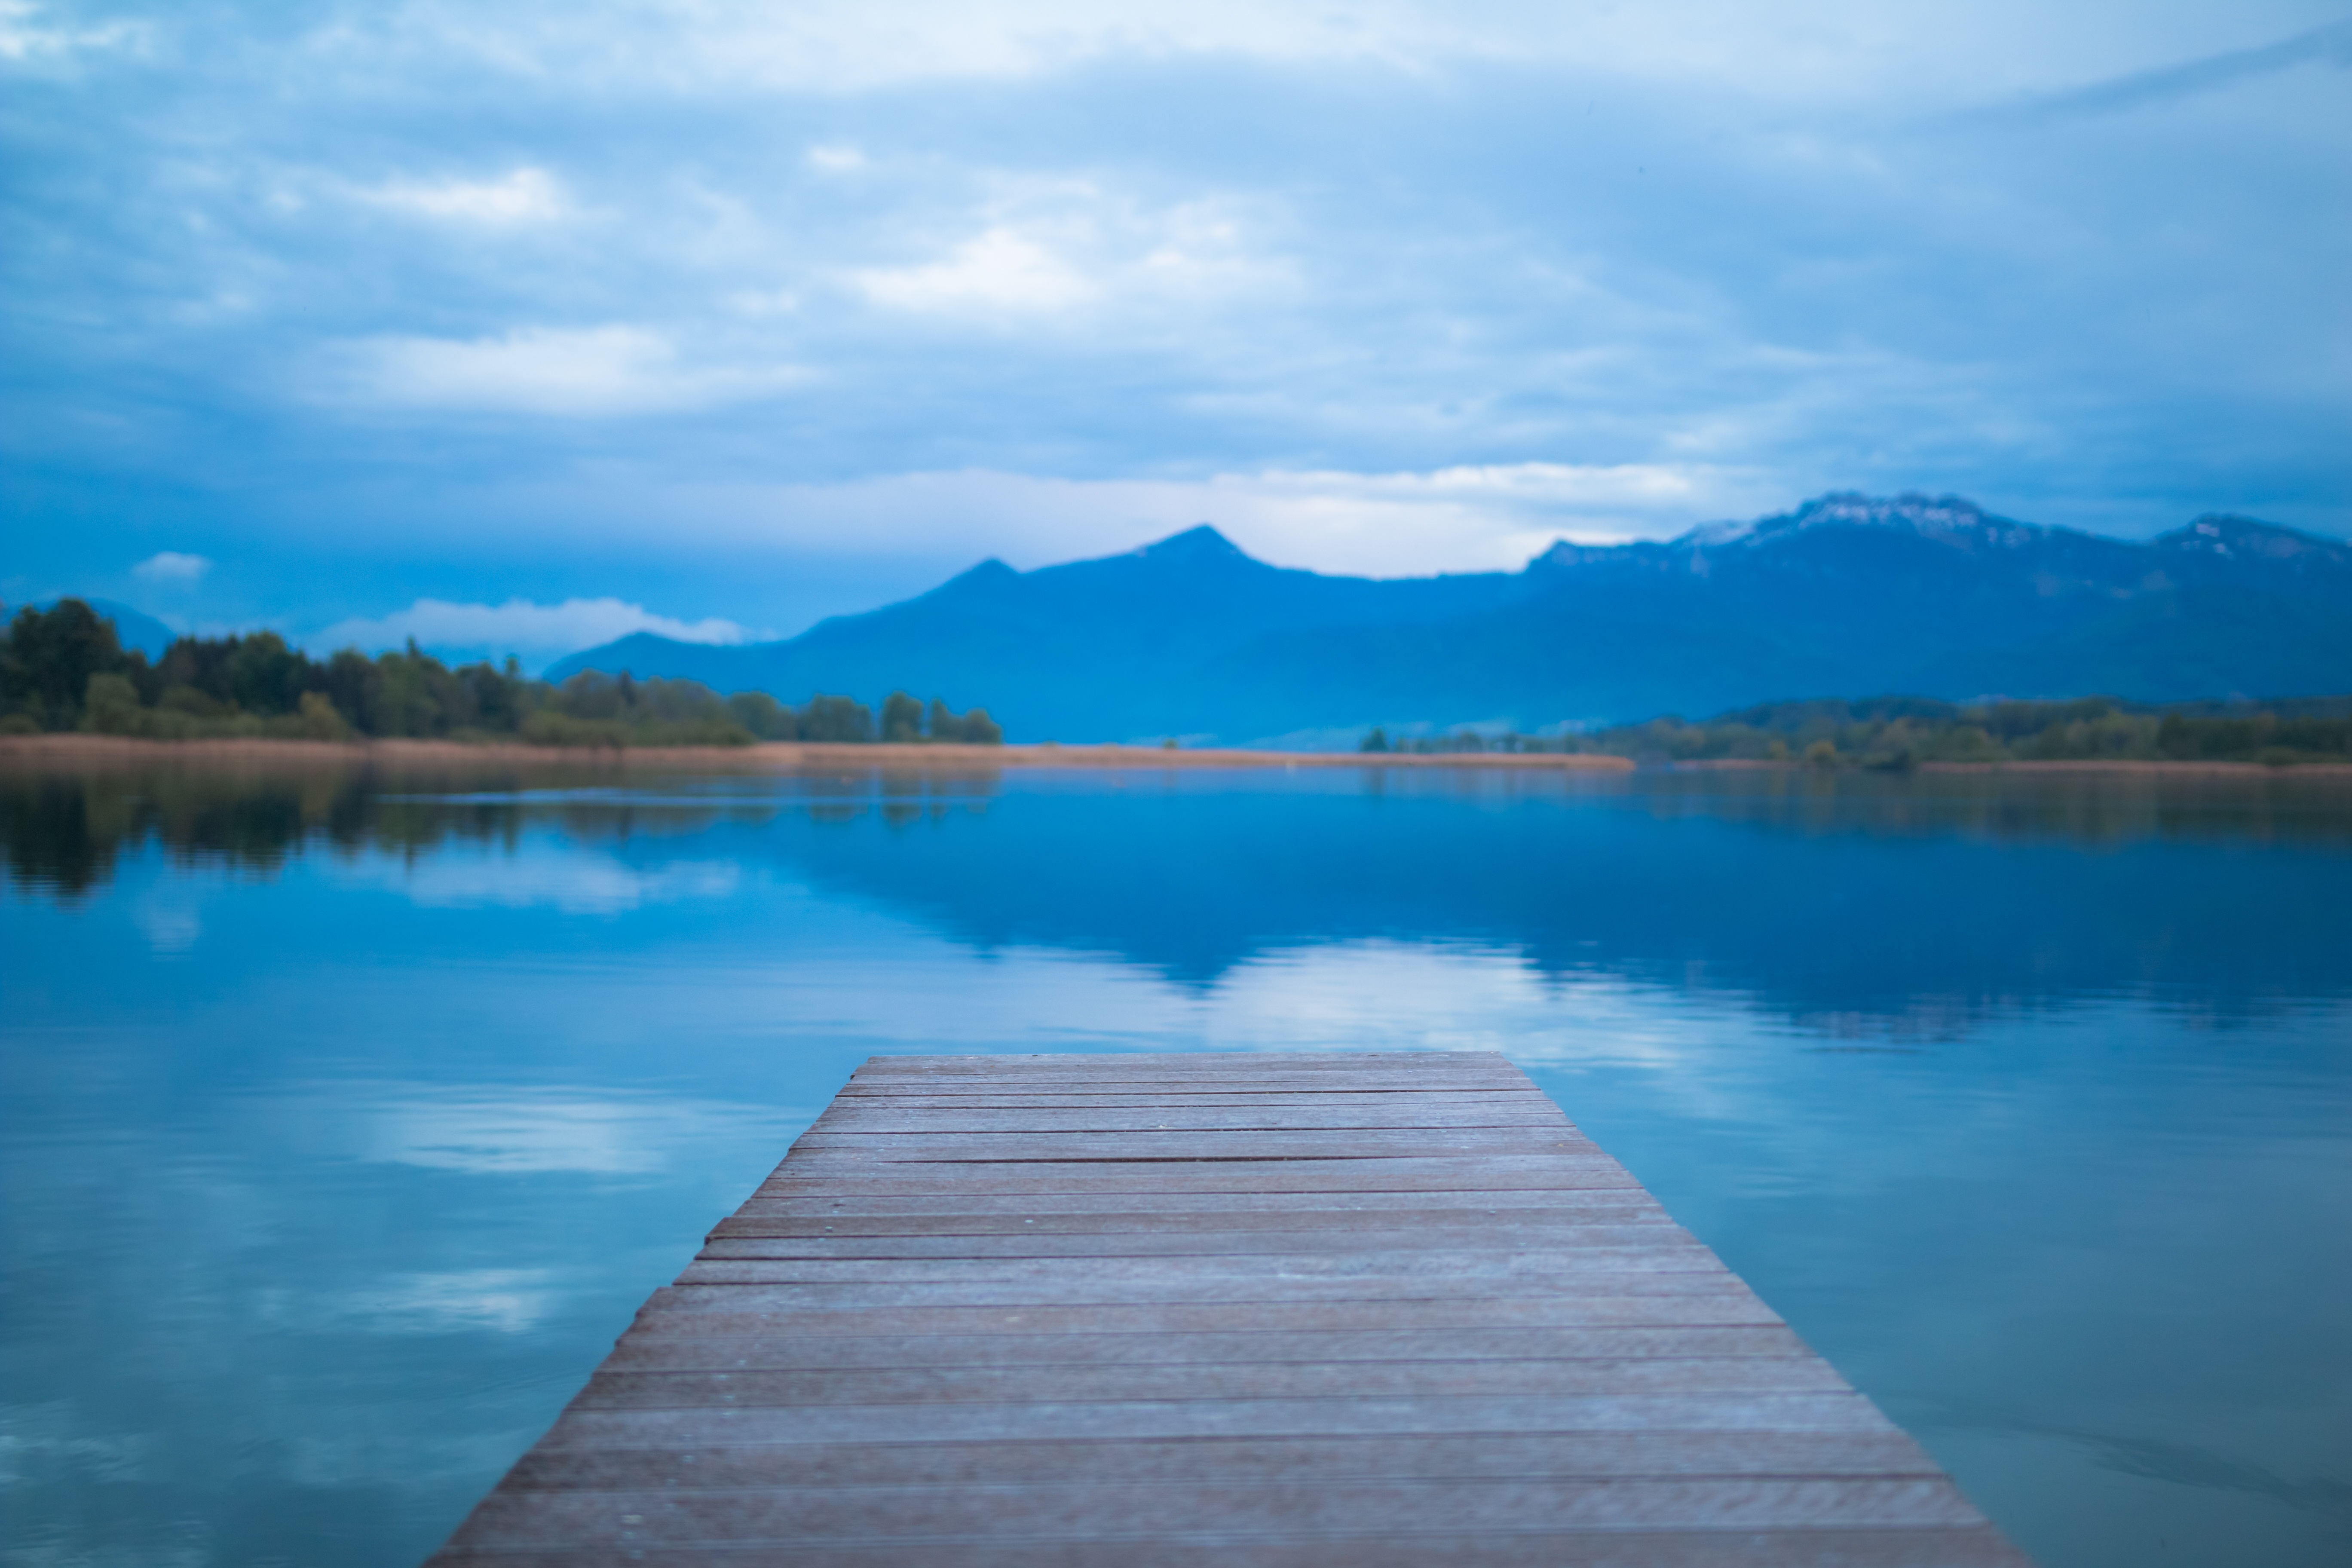
landscape, sea, water, nature, horizon, mountain, cloud, sky, boardwalk, morning, lake, dusk, web, reflection, lagoon, bay, alpine, reservoir, body of water, mountains, loch, silent, waters, chiemsee